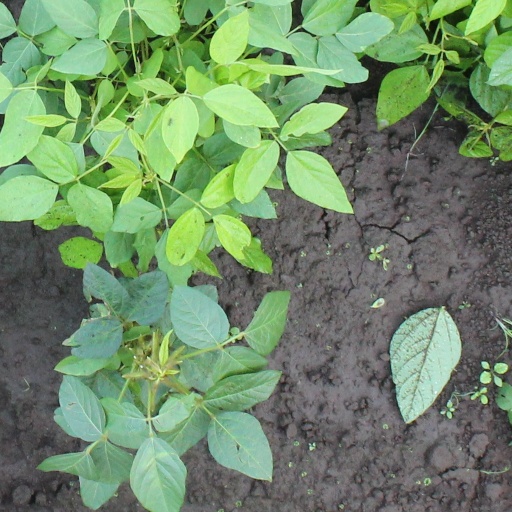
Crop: soybean